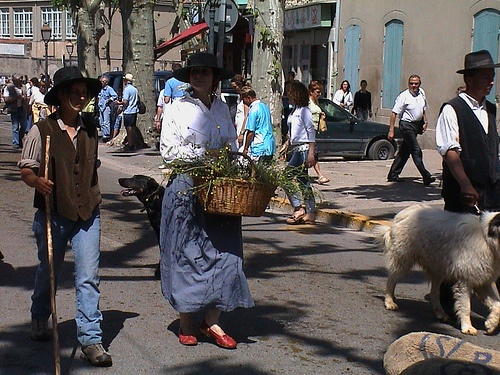
A group of villagers walkong down a street
A woman walking down a street with a basket.
A lady with a broad brimmed hat is carrying a basket of greenery on a city street.
a woman holding a basket of greens walking down a street.
an image of people walking down the street